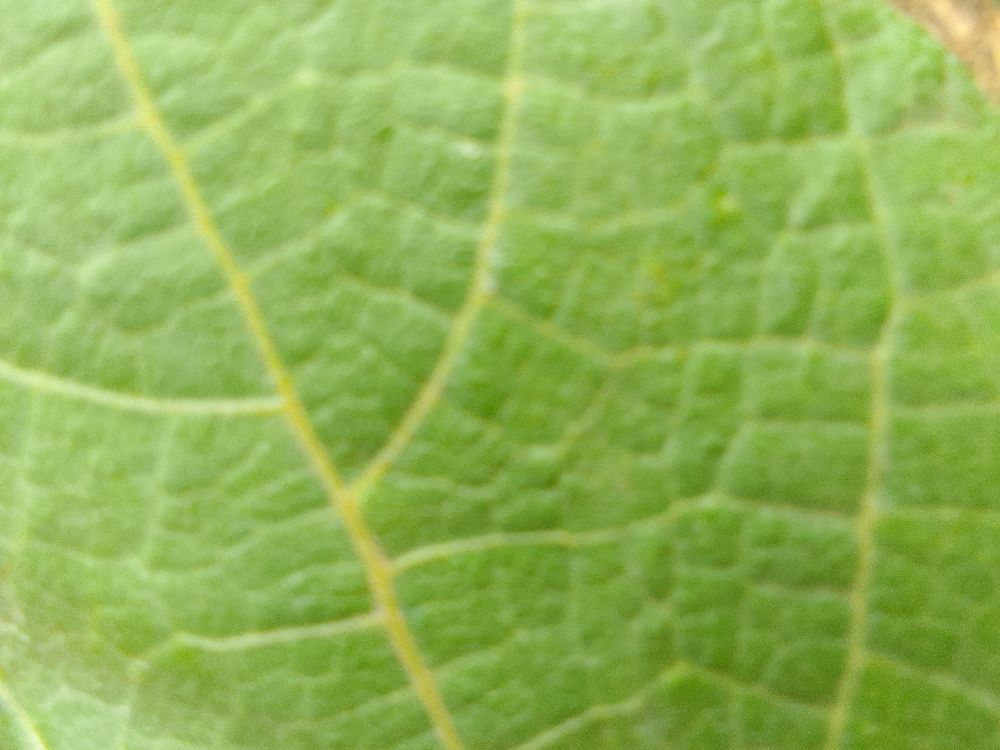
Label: healthy